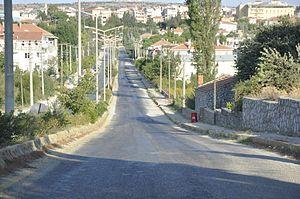
Ayvacık est une ville et un district de la province de Çanakkale dans la région de Marmara en Turquie.